Automotive industry in Italy

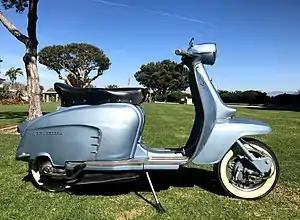
1966 Innocenti Lambretta Li 125 Special

Gruppo Bertone was an Italian industrial design company which specialized in car styling, coachbuilding and manufacturing. It was also a car manufacturing company. The company was based in Grugliasco, northern Italy. Gruppo Bertone was founded as Carrozzeria Bertone in 1912 by Giovanni Bertone. Designer Nuccio Bertone took charge of the company after World War II and the company was divided into two units: "Carrozzeria" for manufacturing and "Stile Bertone" for styling. Until its bankruptcy in 2014, the company was headed by the widow of Nuccio Bertone, Lilli Bertone. At the time of bankruptcy, it had around 100 direct employees. In 2014, most employees lost their jobs and were not absorbed by following acquisitions. Cars from the company museum went to other museums, like and Volandia. After its bankruptcy, the Bertone name was acquired by an architect and retained by some of its former employees, who continued as a Milan-based small external design office, Bertone Design, more focused on industrial design and architecture. Bertone Design was sold to the group AKKA Technologies in the second quarter of 2016, which already had automotive design activities through Mercedes-Benz Technologies. The AKKA Technologies group subsequently sold the Bertone brand in 2020 to Mauro and Jean-Franck Ricci, the new owners. In 2022, Mauro and Jean-Franck Ricci revived the Bertone brand. The first in a series of limited edition vehicles, the GB110, was presented in December 2022, then unveiled in June 2024.